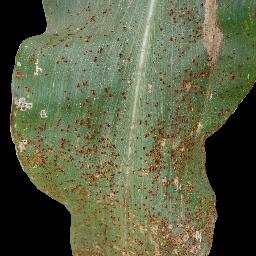
Label: Corn_(Maize)___Common_Rust